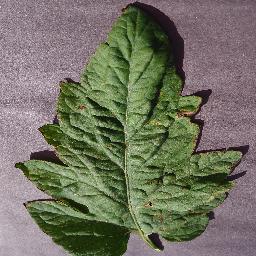
Label: Tomato___Target_Spot